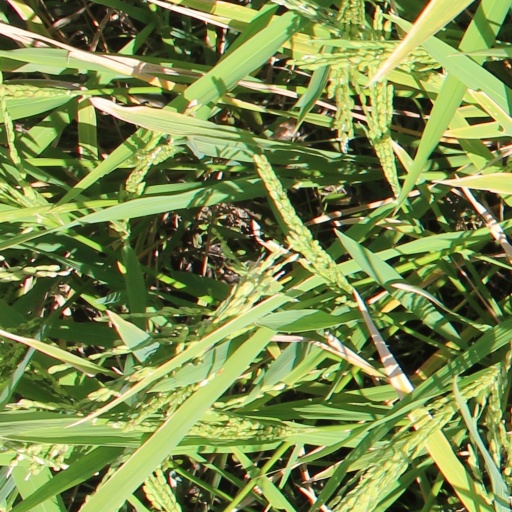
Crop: rice